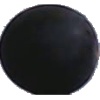
Label: Grape Blue 1